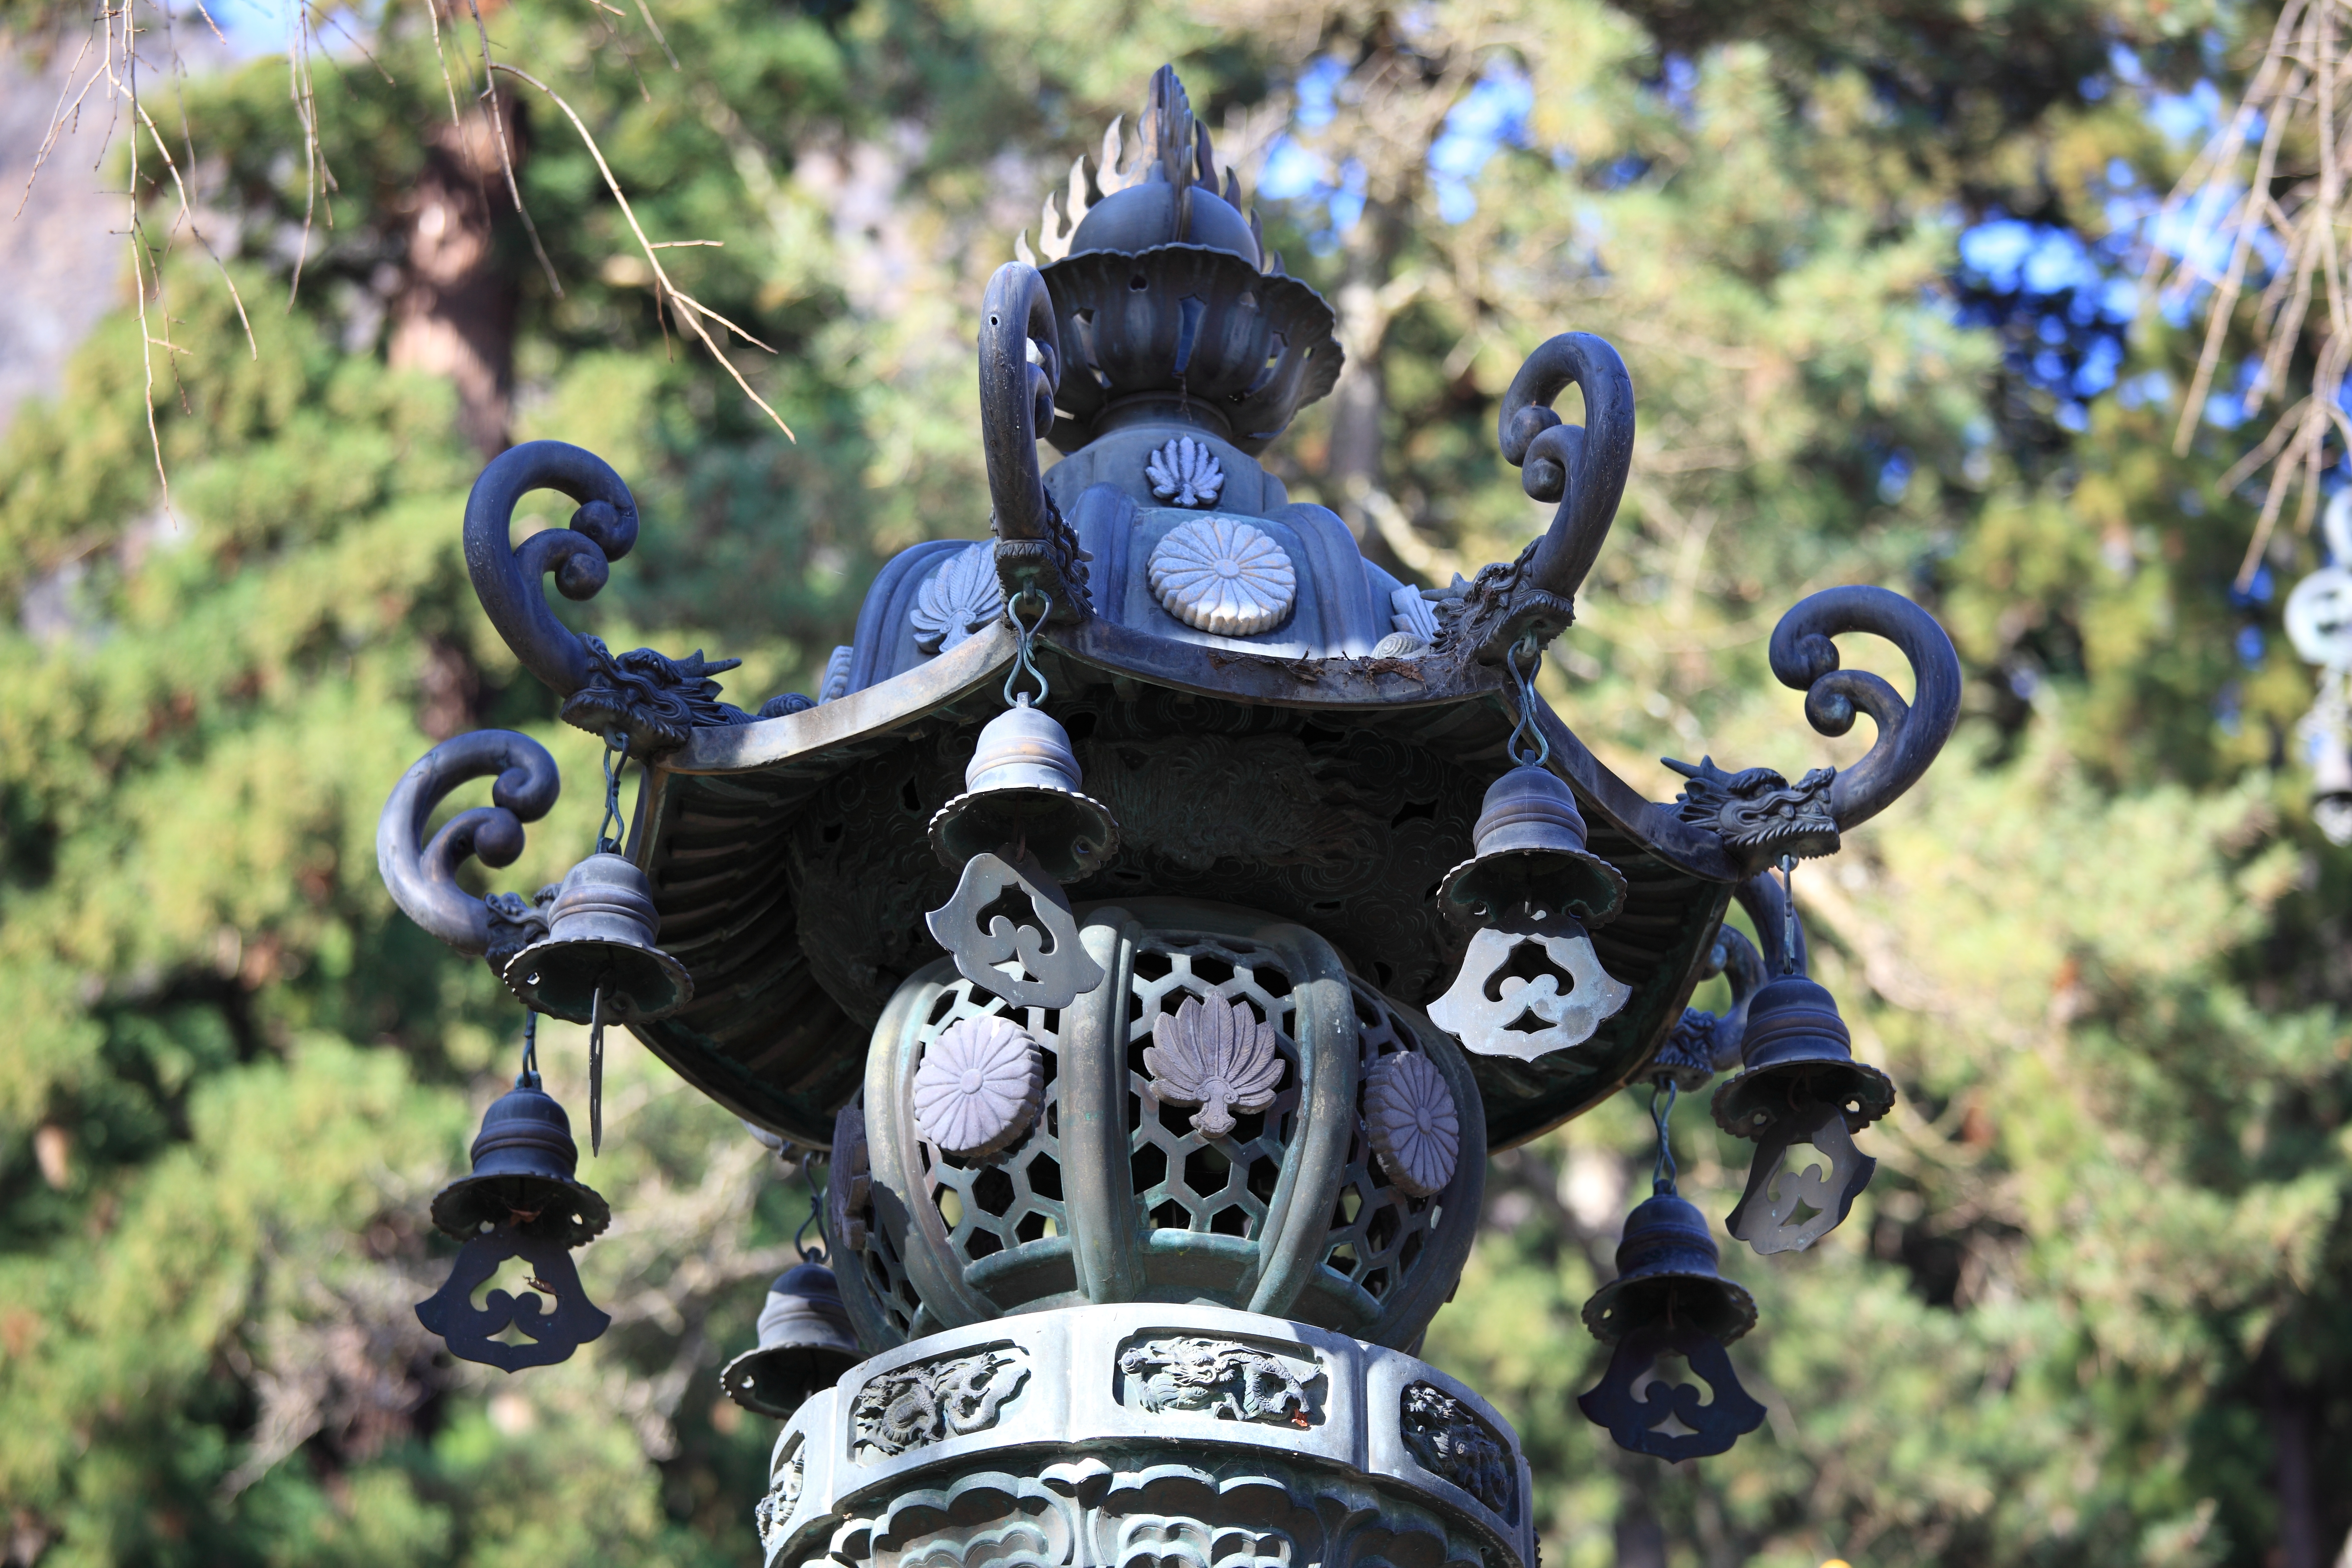
car, bicycle, lantern, high, vehicle, motorcycle, garden, shrine, 5d, hires, markii, hi, res, resolution, gunma, jinja, tomioka, myogi, myougi, motorcycling, land vehicle